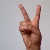
The image shows a hand gesture representing the letter 'V' in Indian Sign Language.